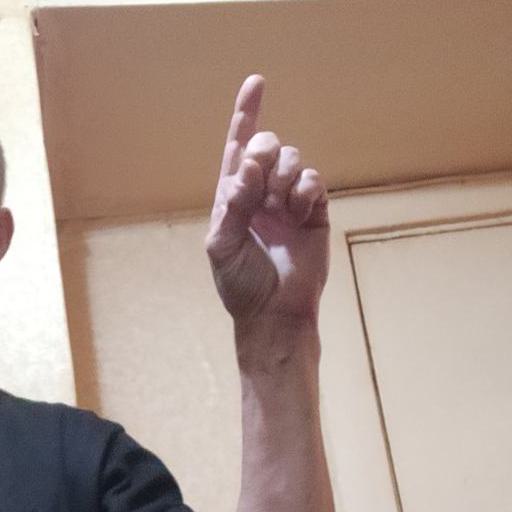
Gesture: one